Maurice S. Campbell

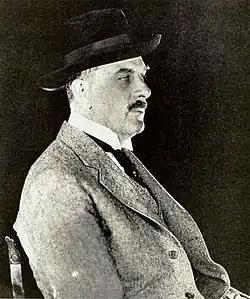
From a 1921 magazine

Maurice S. Campbell (October 7, 1869 or 1870 in Philadelphia, Pennsylvania – October 16, 1942) was an American journalist, Broadway producer, Army officer, silent film director, and enforcer of Prohibition in a long and varied career.